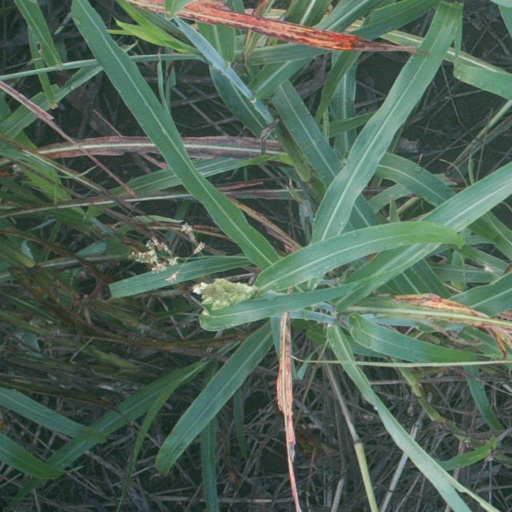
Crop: sorghum